Vasily Blyukher

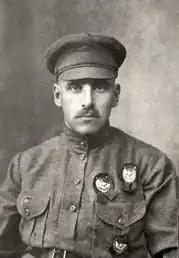

In late November 1917 the Red Guard forces of Commander V. K. Sadlutskii and Commissar Blyukher moved from Samara to Chelyabinsk to suppress Alexander Dutov's revolt. Blyukher joined the Red Army in 1918 and soon became a commander. During the Russian Civil War of 1917–1923, he was one of the outstanding figures on the Bolshevik side. After the Czech Legion revolt started in May 1918, the 10,000-strong South Urals Partisan Army under Blyukher's command marched 1,500 km in 40 days (August–September 1918) of continuous fighting to attack White forces from the rear, then joined with regular Red Army units. For this achievement in September 1918, he became the first recipient of the Order of the Red Banner (later he was awarded it four more times: twice in 1921 and twice in 1928), the citation read: "The raid made by Comrade Blyukher's forces under impossible conditions can only be equated with Suvorov's crossings in Switzerland."